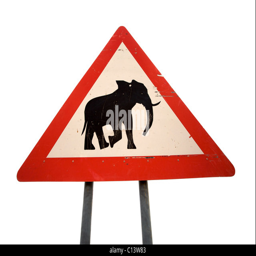
sign road warning that elephants could cross the road